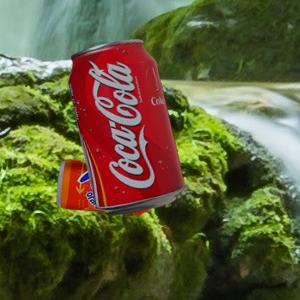
Label: cans